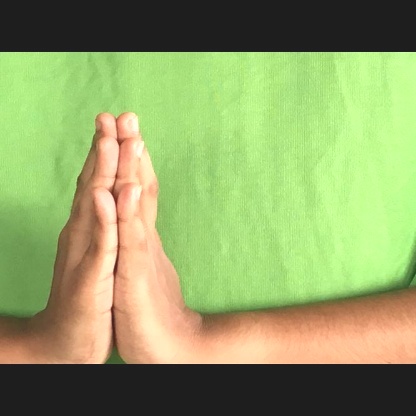
Mudra: Anjali